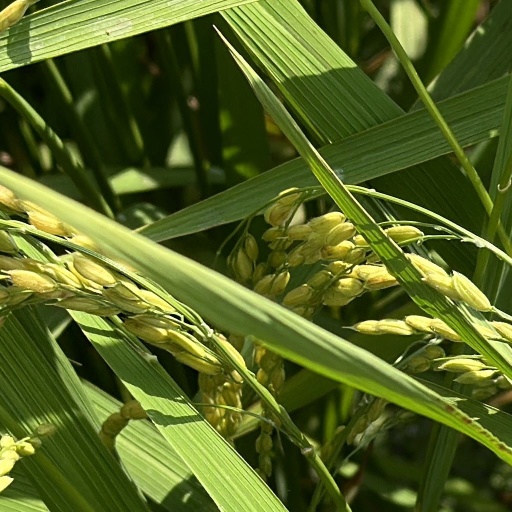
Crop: rice